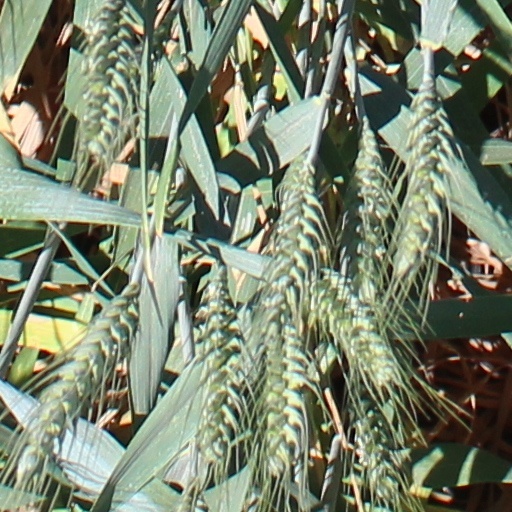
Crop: wheat